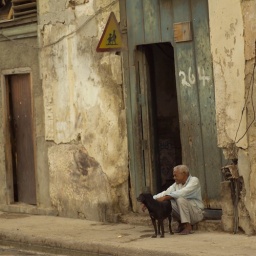
Man sitting in a doorway with a dog standing besides him, Havana, Cuba